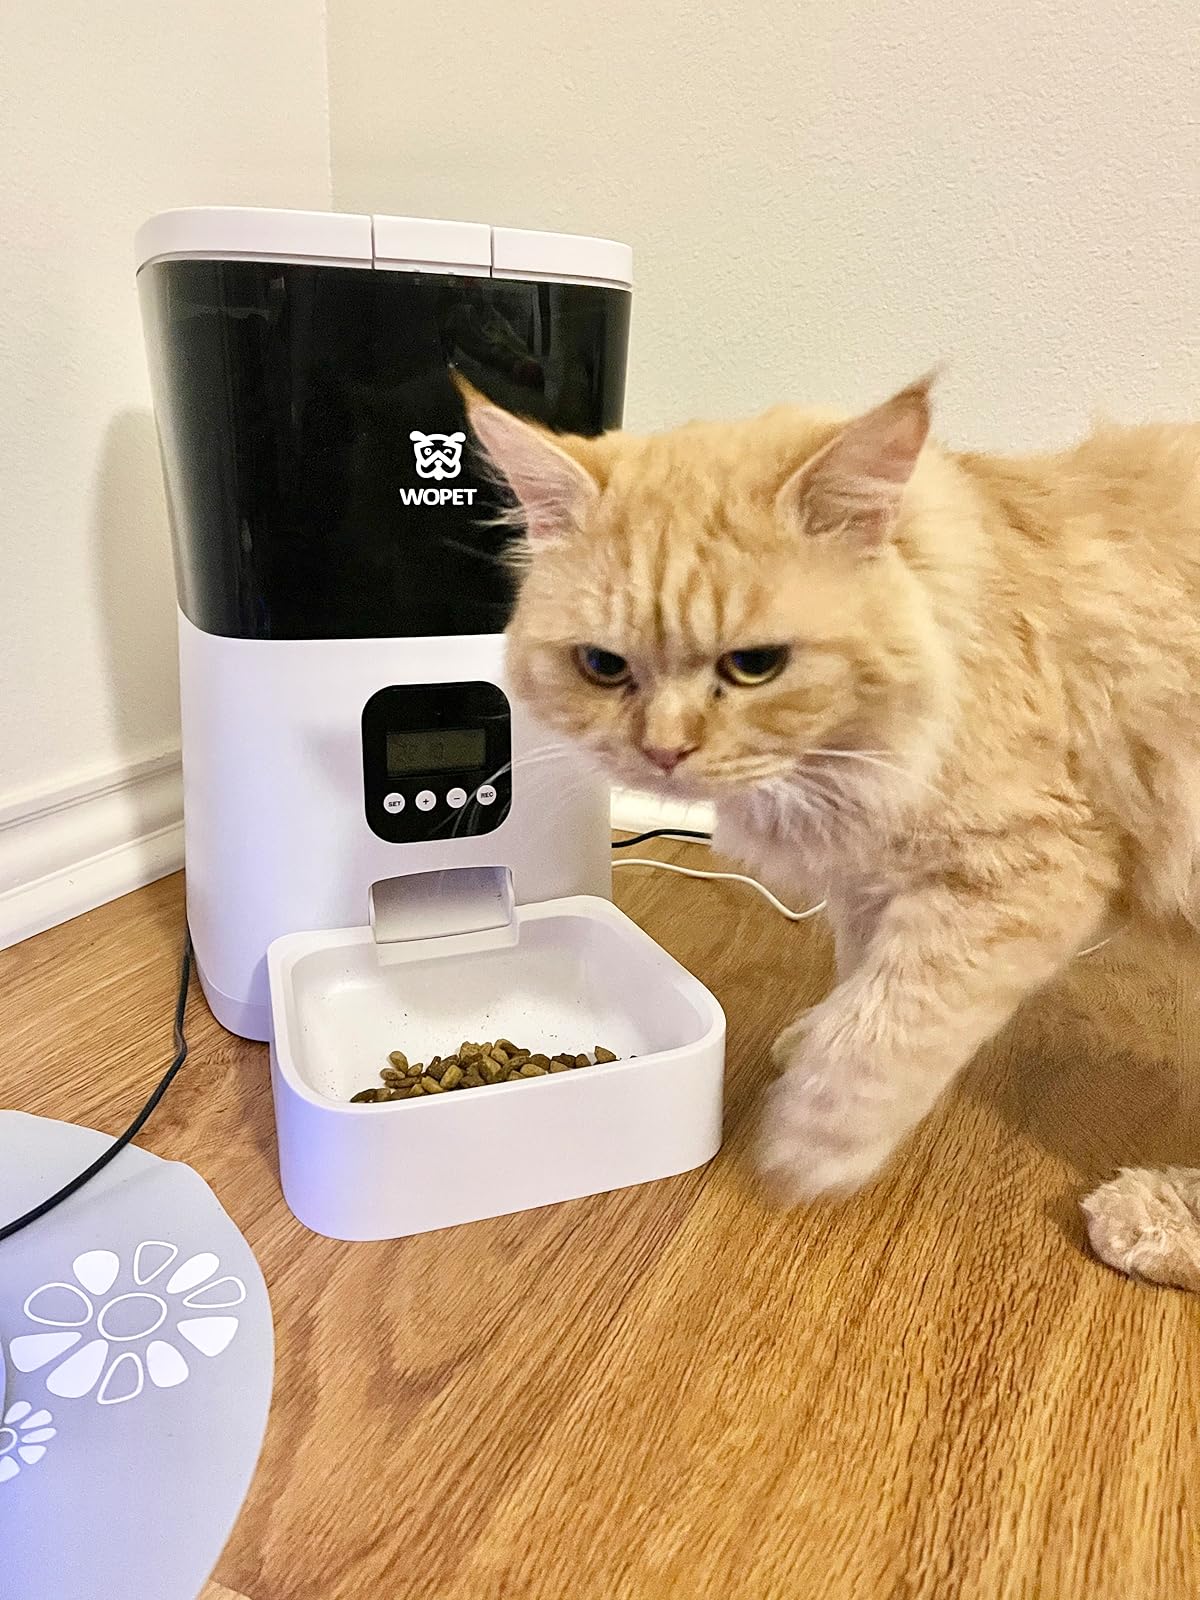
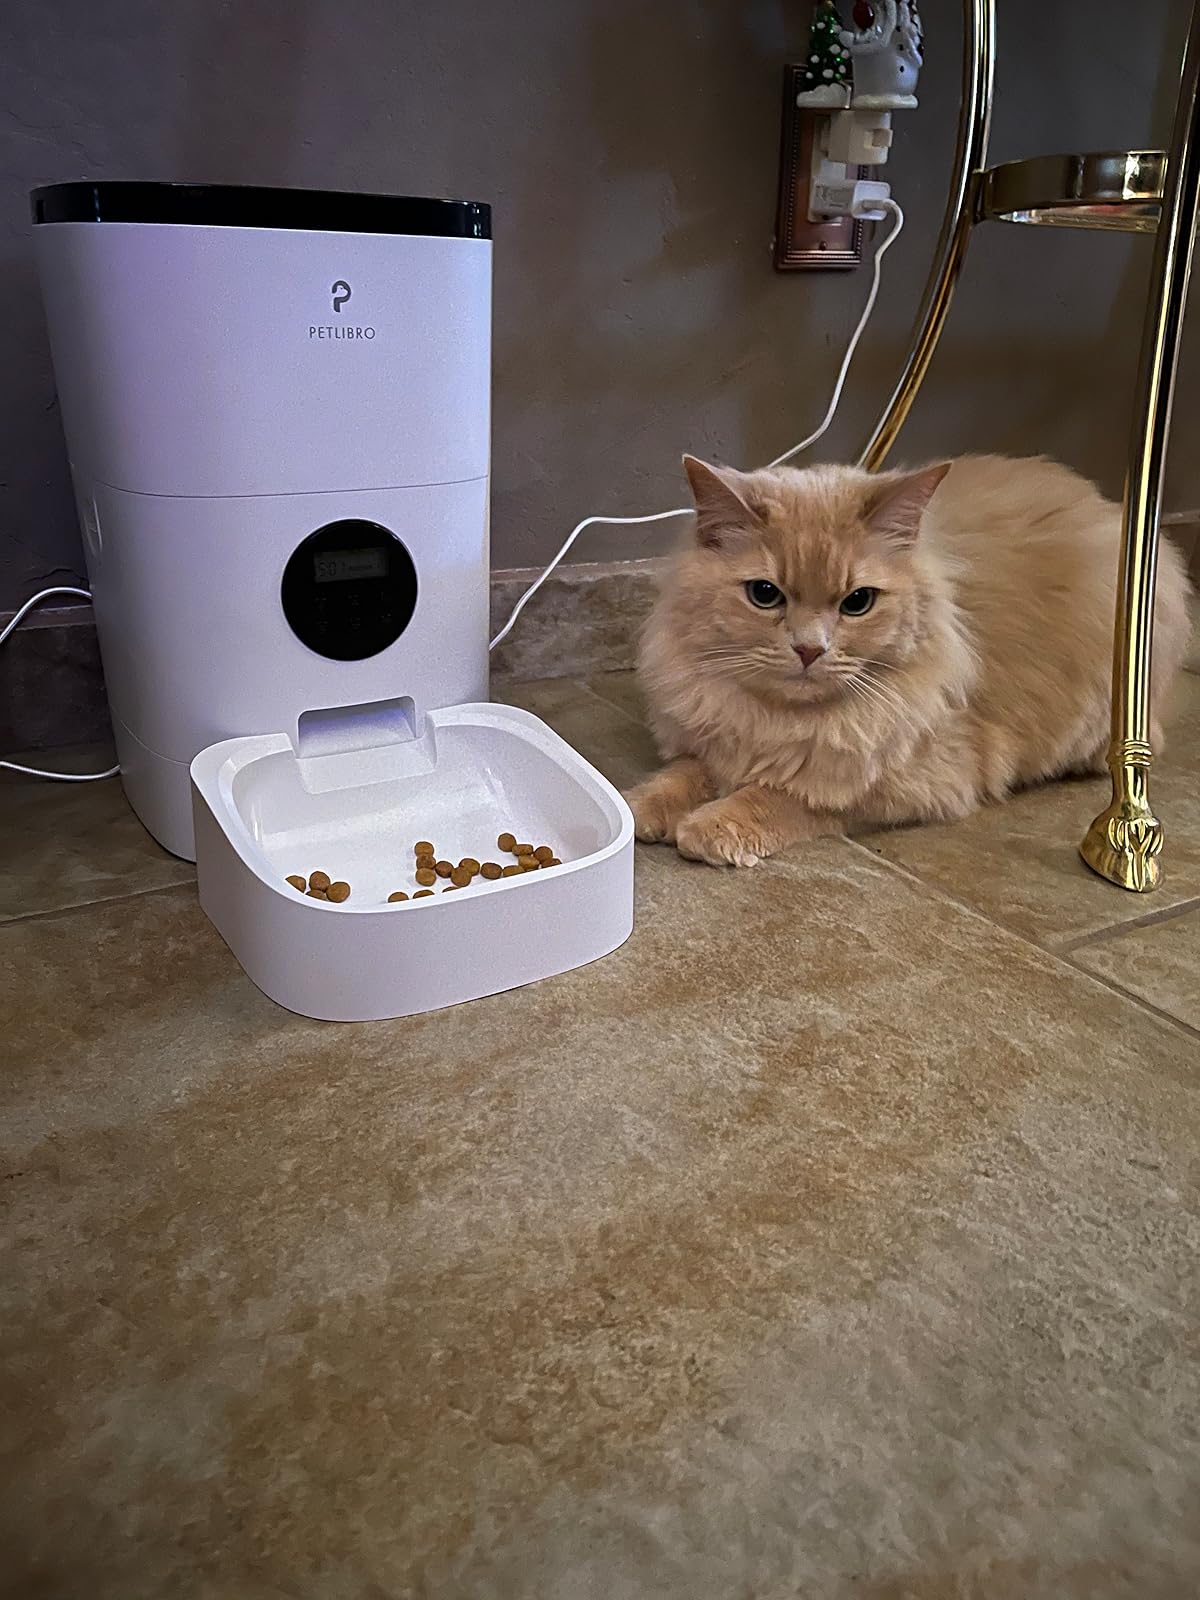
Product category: items_feeder
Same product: no